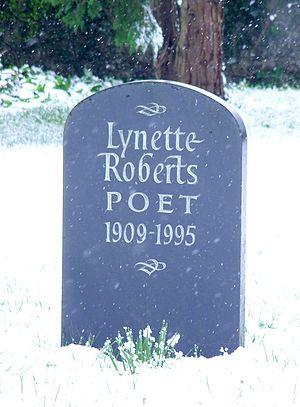
Evelyn « Lynette » Beatrice Roberts est un poète. Née en Argentine, à Buenos Aires, elle s'installe en Angleterre, et écrit en anglais.